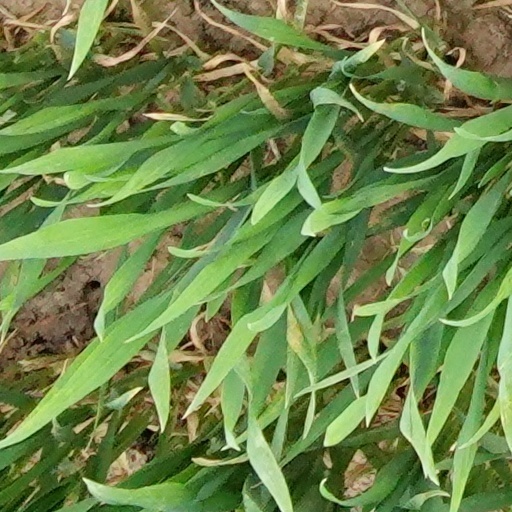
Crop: wheat